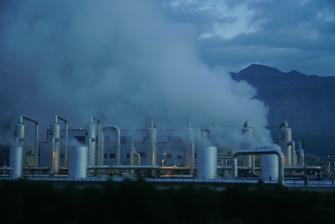
Building: Kızıldere Geothermal Power Plant
Country: Turkey
Year built: 2013
Electrical power station in Turkey This article needs to be updated . Please help update this article to reflect recent events or newly available information. ( May 2022 ) Kızıldere Geothermal Power Plant Official name Kızıldere Jeotermal Elektrik Santrali Country Turkey Location Kızıldere, Sarayköy , Denizli Province Coordinates 37°57′00″N 28°50′35″E / 37.95000°N 28.84306°E / 37.95000; 28.84306 Status Operational Commission date 1984 ; 41 years ago ( 1984 ) Construction cost US$250 million Operator Zorlu Energy Inc. Power generation Nameplate capacity 95 MW Annual net output 575 GWh The Kızıldere Geothermal Power Plant ( Turkish : Kızıldere Jeotermal Elektrik Santrali ) is a geothermal power plant located at Kızıldere village of Sarayköy district in Denizli Province , southwestern Turkey . The initial power plant with  15 MW installed capacity was expanded in the second phase about 80 MW to 95 MW in total, making the facility Turkey's biggest geothermal power plant. It is planned to expand the power plant in a third and fourth phase. History The power plant began its operation as a prototype system with the installation of a 500 kW turbine generator group in 1974. The facility generated electricity and distributed it to the households of villages in the vicinity for four years free of charge. In 1984, the state-owned company Elektrik Üretim A.Ş. (EÜAŞ) built a power plant with 17.4 MW installed capacity and put it into service. However, the geothermal power plant has produced 10 MW on average since its opening in 1984. In September 2008, Zorlu Energy Inc. (Zorlu Doğal Elektrik Üretim A.Ş.), a subsidiary of Zorlu Holding , acquired the facility from Ankara Doğal Elektrik Üretim ve Ticaret A.Ş. (ADÜAŞ) as part of a privatisation process with seven other hydroelectric power plants across the country. Zorlu Energy Inc. obtained the operating lease right for a runtime of 30 years. The company announced that they increased the actual power capacity from 6 MW to 14 MW in three months, and added that they plan to raise the capacity to 60 MW within three years in the next phase. With the initiative of the governmental Electrical Power Resources Survey and Development Administration ( Turkish : Elektrik İşleri Etüt İdaresi , EIE), a research project was started by Zorlu Petrogas Oil &Gas group. After the oil and gas assets were sold to Transatlantic Petroleum, the project was carried out by Zorlu Geothermal Company in cooperation with the Hacettepe University and the Middle East Technical University (ODTÜ) to increase the electricity production from the geothermal field. For the investment capital of the planned capacity increase, which amounts to US$230 million, the company received a credit from the banks Akbank and Garanti Bank in October 2010 with a backpayment term of 12 years. In December 2011, the provincial administration allocated 70 decares (70,000 m 2 ; 750,000 sq ft) land needed for the construction site of the geothermal power plant expansion. The project forecast 575 GWh annual electrical energy generation, and a contribution to the country's economy at US$60 million yearly. The geothermal fluid would be used also in dry ice production and for heating in greenhouses and households in the villages around the power plant. The construction of the Kızıldere Geothermal Power Plant was completed in 2013, and it went into service. On September 29, 2013, a ceremonial opening took place in presence of Prime Minister Recep Tayyip Erdoğan , Minister Energy and Natural Resources Taner Yıldız , other high-ranked politicians and officials. The construction cost US$250 million. Kızıldere Geothermal Reservoir Kızıldere geothermal field is situated at the western branch of Büyük Menderes Graben within the limits of Denizli Province. It is Turkey's first and high-potential geothermal field explored for energy generation purposes. The first geological and geophysical surveys in the Kızıldere geothermal field began in 1965, and were carried out by the state-owned Turkish Mineral Research and Exploration Co. (MTA). The first geothermal reservoir was discovered in 1968 with a geothermal well drilled in 540 m (1,770 ft) depth, which had a source temperature of 198 °C (388 °F). In the years from 1968 to 1973, a total of 16 geothermal wells were drilled to depths ranging between 370–1,241 m (1,214–4,072 ft). Six of the 17 geothermal wells were found feasible for electricity generation. Lithologically , the Kızıldere geothermal reservoir is surrounded by marble and limestone rocks containing plentiful carbon dioxide . The calcium carbonate dissolves from the rocks and later gets deposited as limescale on the instruments in the geothermal well and at the brink, such as demisters , heat exchangers , and other locations, and this causes a drop in pressure. This results in decreased steam production, reduced efficiency, and an increased probability of failure. Thus, the power plant capacity was reduced to 6 MW before privatization in 2008. To prevent calcium carbonate scaling in production wells, inhibitors are used. The geothermal fluid of Kızıldere reservoir has a Langelier Saturation Index (LSI) of 2.1 and Ryznar Stability Index (RSI) of 2.3 by a pH value of 9.3, making scaling take place very rapidly. The source temperature at the first reservoir is between 240–260 °C (464–500 °F). All the geothermal fluid used in the power plant is reinjected into the reservoir for the purpose of maintaining the sustainability of the source. Byproducts In addition to electricity generation, the geothermal fluid serves for processing of carbon dioxide gas as a byproduct, and this is used in dry ice production at two nearby plants. The total annual dry ice production in Kızıldere is 80,000 tons. Further applications are heating of 500 decares (500,000 m 2 ; 5,400,000 sq ft) greenhouse space and 2,500 households. Honors In June 2011, the International Energy and Environment Fair and Conference (ICCI) awarded Zorlu Energy Inc. the 2010 Energy Prize for its works on renewable energy , particularly in relation to the Kızıldere GEPP and Gökçedağ Wind Farm . See also Geothermal energy in Turkey References